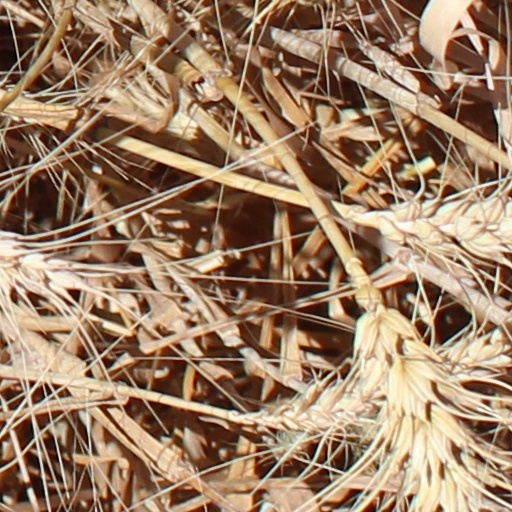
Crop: wheat